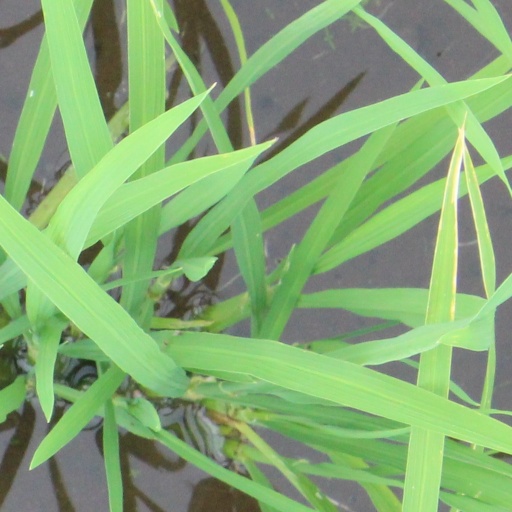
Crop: rice